United Officers' Group

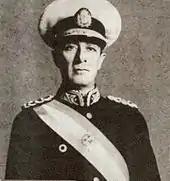
Pedro Pablo Ramírez, became President of Argentina in 1943 by the GOU's intervention.

Presidents Arturo Rawson, Pedro Pablo Ramírez and Edelmiro Farrell had close ties to the GOU, but were not members themselves.